William Higgins (chemist)

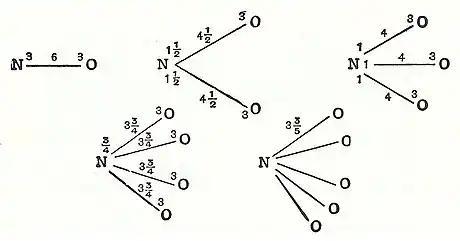
Higgins Ultimate Particles

Higgins was born in Collooney, County Sligo, Ireland, and came from a well-known medical family. William was the second child and younger son of Thomas Higgins, a physician educated at the University of Edinburgh. William’s uncle Bryan Higgins was also an eminent chemist. When William was a boy he was sent to London to live with his uncle. Under his uncle’s guidance, William developed a strong liking for and expertise in experimental chemistry.